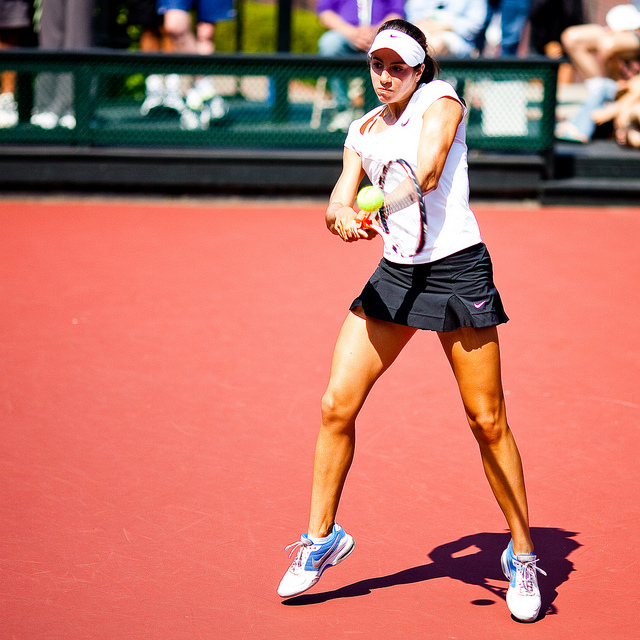
vận động viên tennis nữ đang cầm vợt tennis đỡ bóng thấp